Beer in England

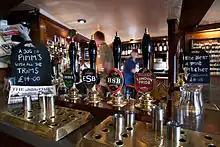
Manual beer pumps dispensing British beers from Fuller's Brewery

Bitter is the broad term applied to a well-hopped pale ale, from about 3.5% to 7% in strength and pale gold to dark mahogany in colour. English brewers have several loose names for variations in beer strength, such as "best bitter", "special bitter", "extra special bitter", and "premium bitter". There is no agreed and defined difference between an "ordinary" and a "best bitter" other than one particular brewery's "best bitter" will usually be stronger than its "ordinary". Two groups of drinkers may mark differently the point at which a "best bitter" then becomes a "premium bitter". Hop levels will vary within each sub group, though there is a tendency for the hops in the "session bitter" group to be more noticeable. Bitter is dispensed in most formats — hand-pulled from the cask, on draught from the keg, smoothflow or bottled. Drinkers tend to loosely group the beers into: